Question: What is the animal shown?
Tambaya: Wacce dabba aka nuna?
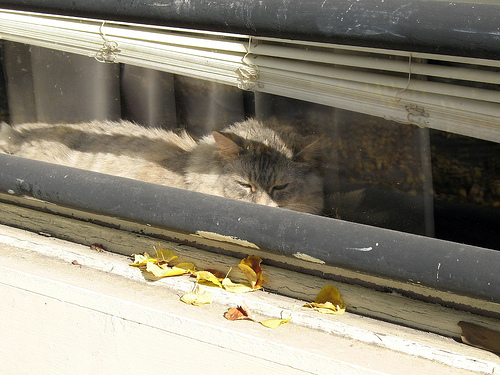
Answer: A cat.
Amsa: Kuliya.